Mick Pleass

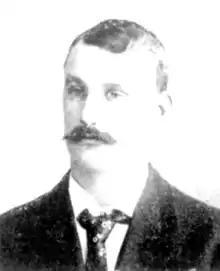
Pleass in 1899

George Victor "Mick" Pleass (12 November 1874 – 27 August 1925) was an Australian rules footballer who played with South Melbourne and Essendon in the VFA and Victorian Football League (VFL).